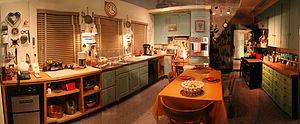
Mastering the Art of French Cooking est un livre de cuisine française en deux volumes publié aux États-Unis en 1961. Ses auteurs sont deux Françaises, Simone Beck et Louisette Bertholle, et une Américaine, Julia Child.